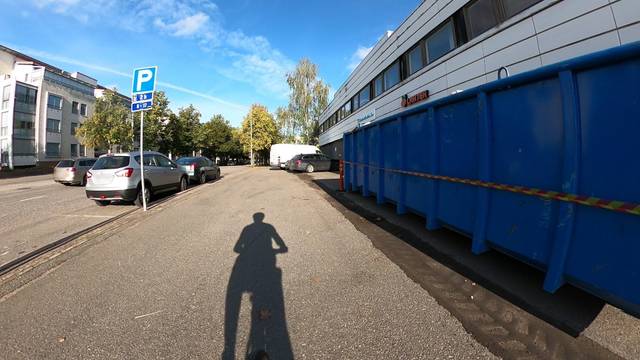
Region: Finland
Coordinates: 60.871, 26.715